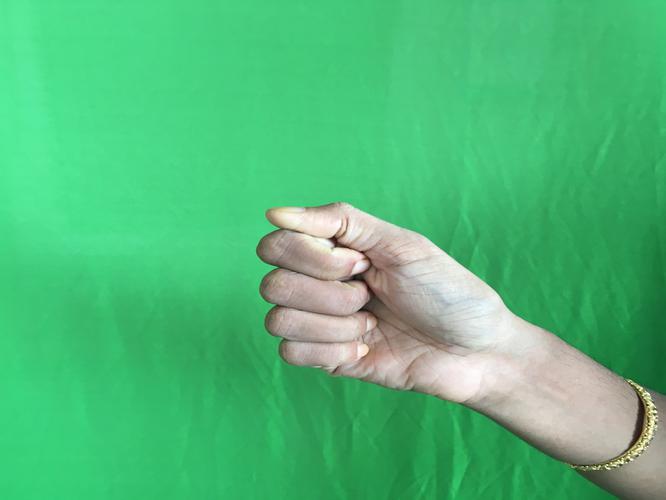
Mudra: Mushti
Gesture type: single_hand